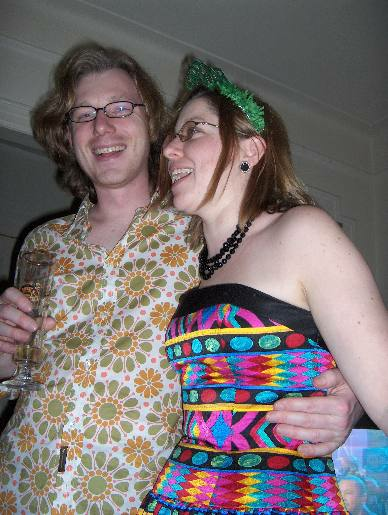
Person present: Yes